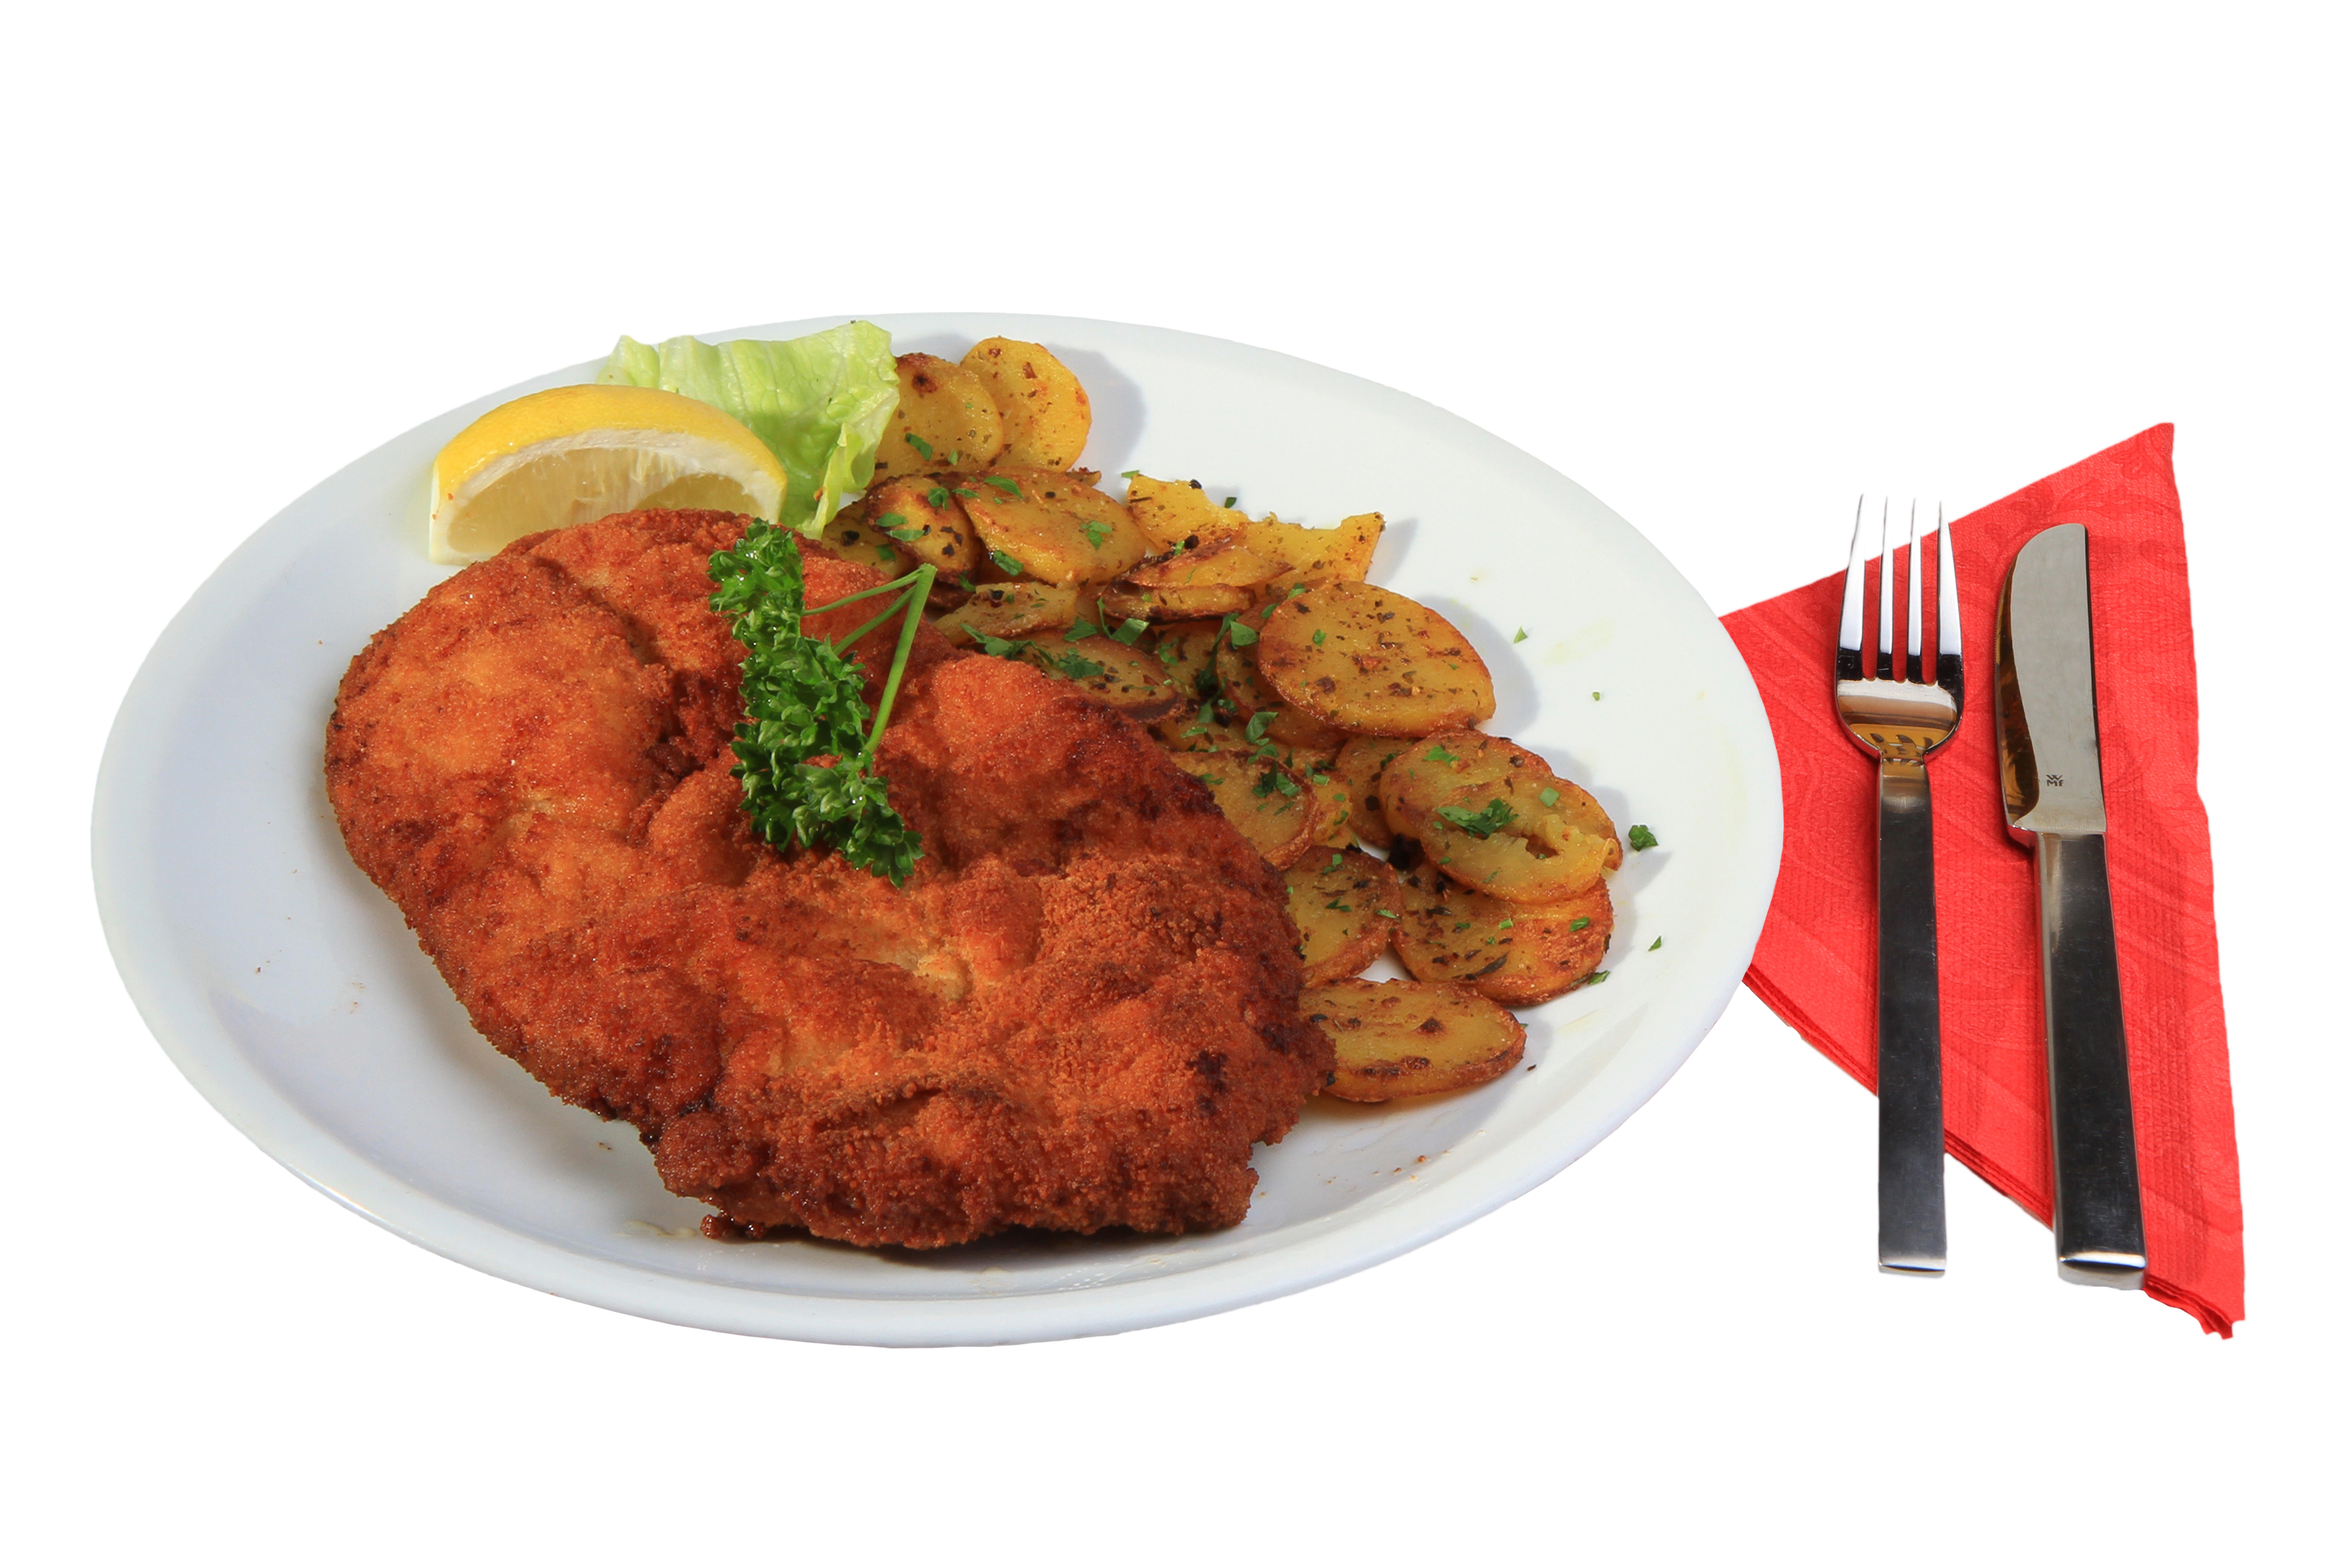
fork, cutlery, dish, meal, food, kitchen, fish, eat, fast food, meat, cuisine, knife, lemon, napkin, nutrition, parsley, potatoes, chicken meat, hunger, breaded, schnitzel, wiener schnitzel, fried potatoes, fried chicken, fried food, tandoori chicken